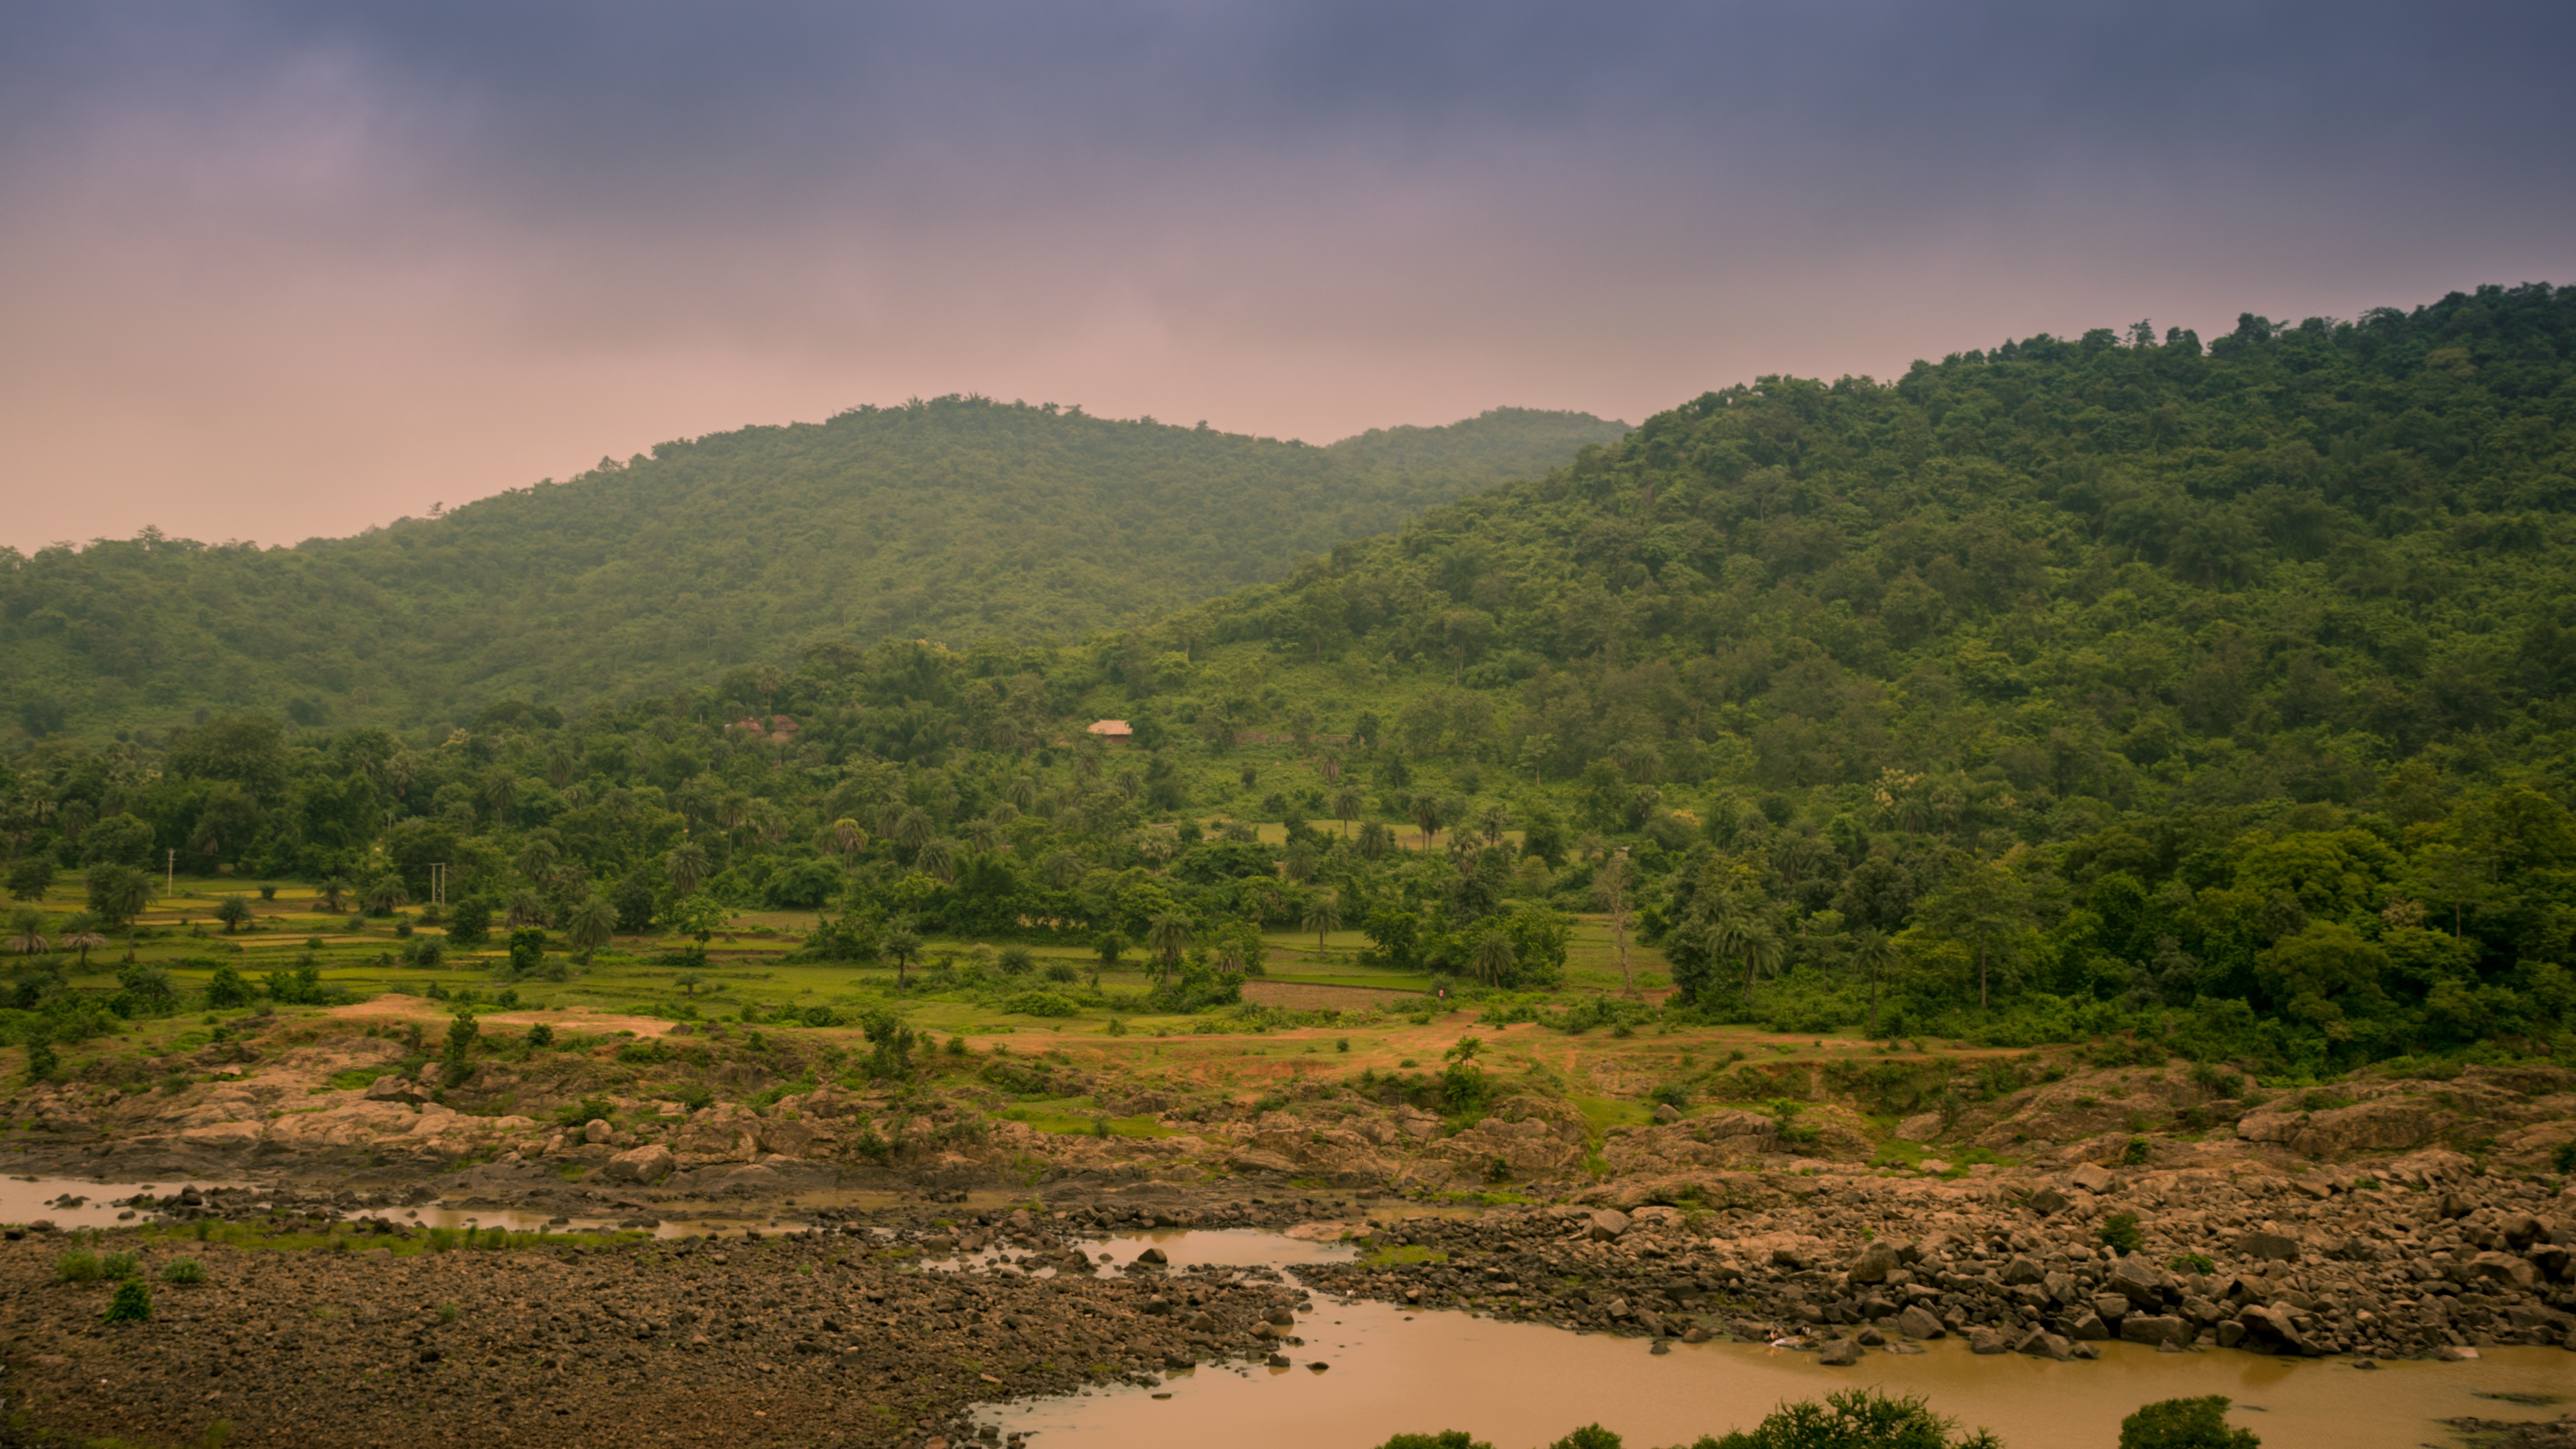
landscape, tree, water, nature, forest, rock, wilderness, mountain, sky, field, countryside, cloudy, morning, hill, lake, river, valley, clear, environment, rural, green, jungle, scenery, fresh, soil, agriculture, blue sky, clouds, plateau, big, habitat, ecosystem, green grass, rural area, natural environment, geographical feature, atmospheric phenomenon, mountainous landforms